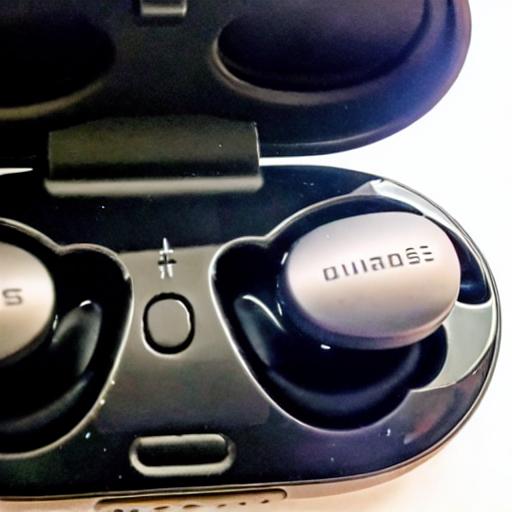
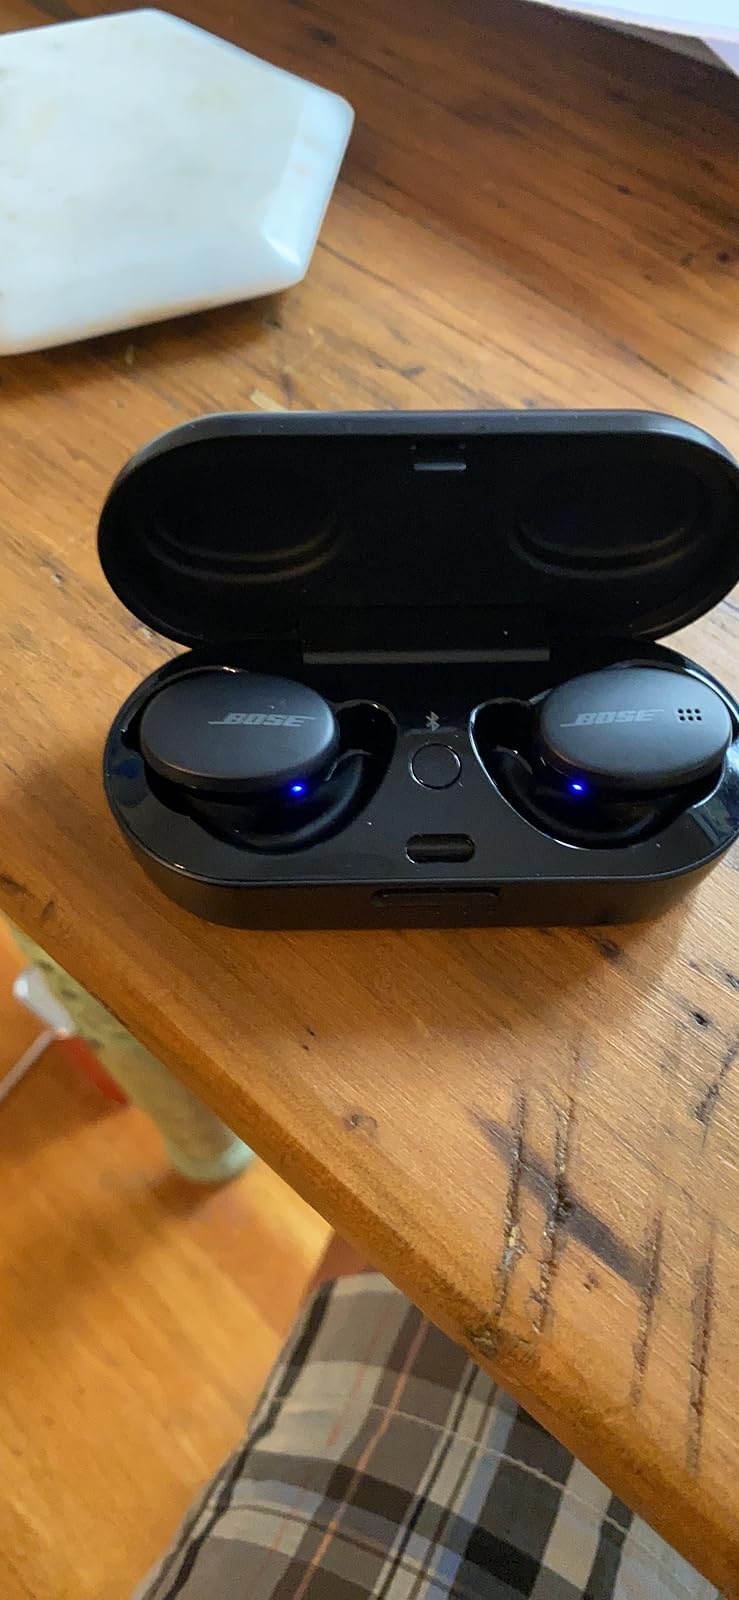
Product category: earbuds
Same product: no